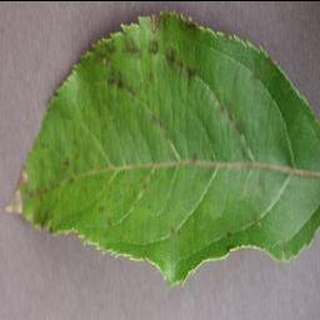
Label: apple_apple_scab